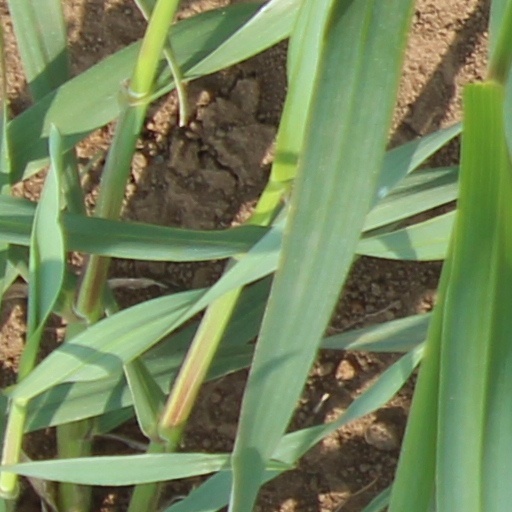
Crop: wheat